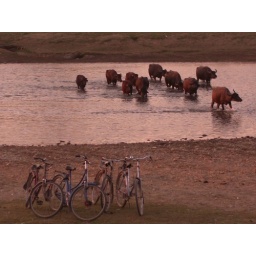
buffalo fording the river near the elephant breeding ctr. in chitwan n.p.